Studebaker Lark

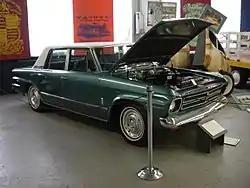
1966 Studebaker Cruiser 4-door sedan, the last factory-produced Studebaker

The 1966 Studebakers, advertised as having "the smart new look," were slightly restyled, the result of a reversal of the company's previous decision to make no annual model changes. The cars bore a stylish new grille, single headlamps, revised and simplified side trim, luxurious new interiors (even in the cheapest Commander), and other refinements. Even the famous Hawk logo was brought out of retirement, slightly redesigned, and applied to wheelcovers, grilles, and engine identification emblems on the front fenders. The redesign, which was evidently begun by Brooks Stevens, was completed by the Dearborn design firm of Marcks Hazelquist Powers.